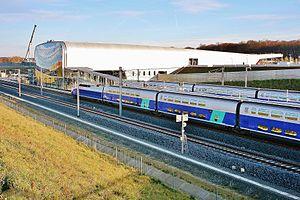
Inauguration de la nouvelle gare TGV. Moval, territoire de Belfort
Moval est une ancienne commune française située dans le département du Territoire de Belfort en région Bourgogne-Franche-Comté. Ses habitants sont appelés les Movalois.